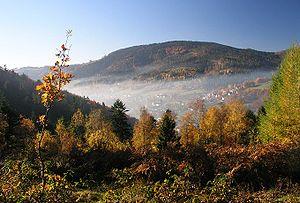
Les Beskides est le nom traditionnellement attribué à une succession de massifs montagneux des Carpates s'étendant du nord-est de la Tchéquie, le long de la frontière entre la Pologne et la Slovaquie jusqu'à l'ouest de l'Ukraine.